Western imperialism in Asia

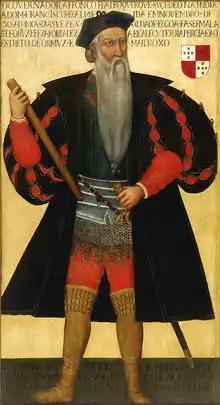
Afonso de Albuquerque

In 1509, the Portuguese under Francisco de Almeida won the decisive battle of Diu against a joint Mamluk and Arab fleet sent to expel the Portuguese of the Arabian Sea. The victory enabled Portugal to implement its strategy of controlling the Indian Ocean.